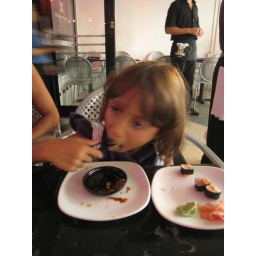
And she loves it (note the number of pieces of sushi in the white plate in the sequence of pics)